Stade Alphonse Massemba-Débat

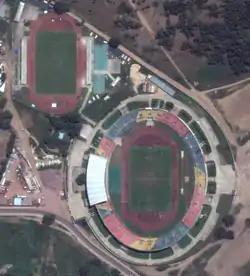
The stadium from above

The Alphonse Massemba-Débat Stadium (formally named Stade de la Revolution) in Brazzaville is one of the two national stadiums of the Congo national football team, along with the Stade Municipal de Kintélé. It is used for football matches and also has an athletics track and a handball court. It hosts the home games of CARA Brazzaville and Étoile du Congo. It holds 33,037 people. It was the venue for the 1965 All-Africa Games and the 2004 African Championships in Athletics.